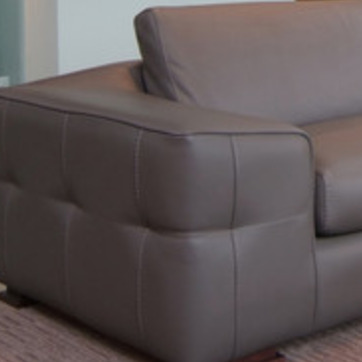
Material: leather